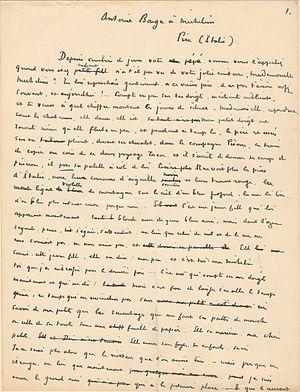
Manuscrit original
Paul Bourget, né le 2 septembre 1852 à Amiens et mort le 25 décembre 1935 à Paris, est un écrivain et essayiste français, membre de l'Académie française.